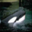
Label: whale